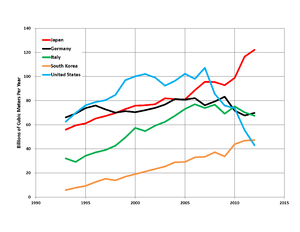
Les 5 pays importateurs nets de gaz naturel